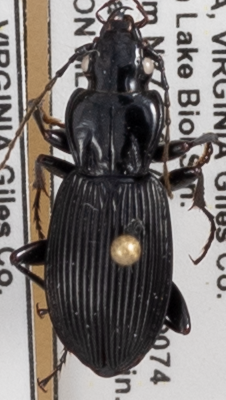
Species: Pterostichus lachrymosus
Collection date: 2021-06-29
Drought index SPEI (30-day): -0.03
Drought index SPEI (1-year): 0.47
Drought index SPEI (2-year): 1.28